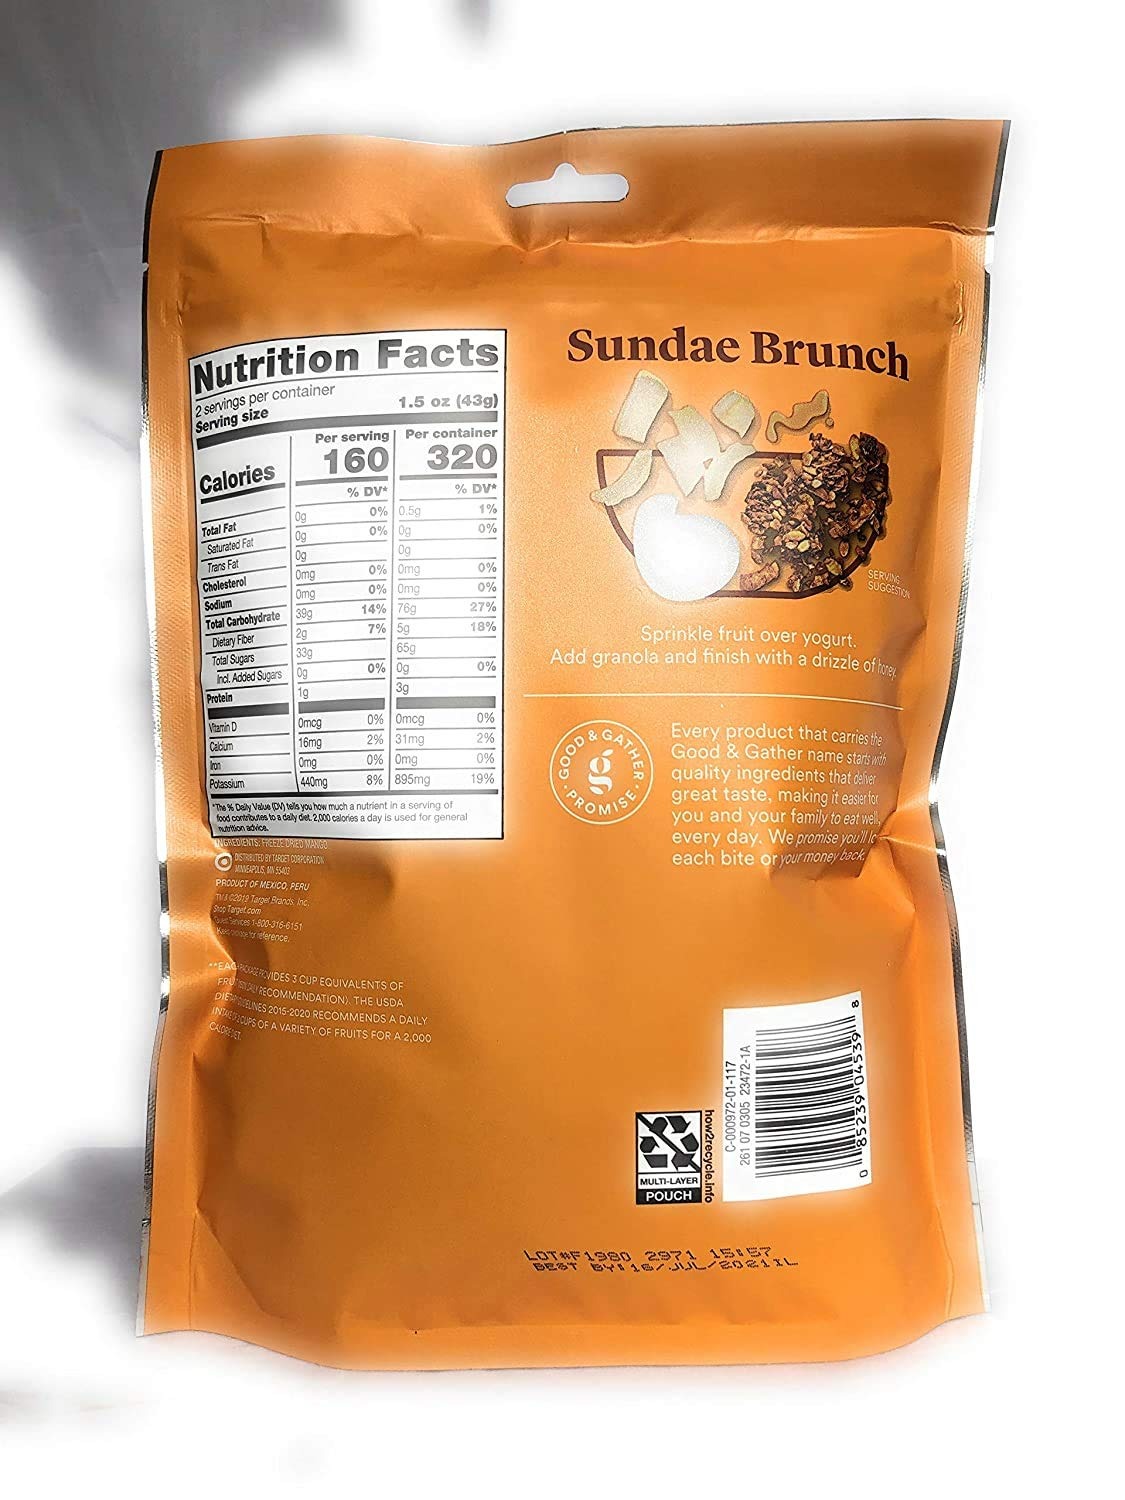
Item Name: Good & Gather Freeze Dried Mango Slices
Value: 1.5
Unit: Ounce

Price: 7.89